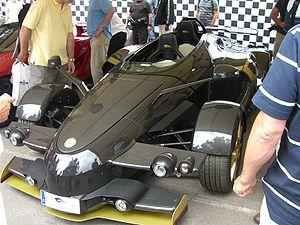
La Tramontana est une automobile sportive espagnole au design inspiré des voitures monoplace de course de Formule 1 et construite par A.D. Tramontana. Elle possède une carrosserie en fibre de carbone et coûte 680 000 €. Elle a été présentée au Salon international de l'automobile de Genève en 2005.